Grey's Anatomy season 4

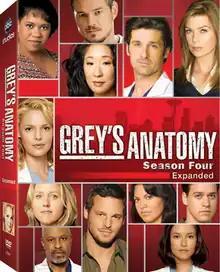
DVD cover art for the fourth season of"Grey's Anatomy"

The fourth season of the American television medical drama "Grey's Anatomy", commenced airing in the United States on September 27, 2007, and concluded on May 22, 2008. The season continues the story of a group of surgeons and their mentors in the fictional Seattle Grace Hospital, describing their professional lives and the way they affect the personal background of each character. Season 4 had 12 series regulars with 10 of them returning from the previous season, out of which 8 are part of the original cast from the first season. The season aired in the Thursday night timeslot at 9:00 EST. In addition to the regular 17 episodes, a clip-show narrated by the editors of "People" recapped previous events of the show and made the transition from "Grey's Anatomy" to "Private Practice", a spin-off focusing on Dr. Addison Montgomery and aired on September 19, 2007, before the season premiere. The season was officially released on DVD as a 5-disc box-set under the title of "Grey's Anatomy: Season Four – Expanded" on September 9, 2008, by Buena Vista Home Entertainment.